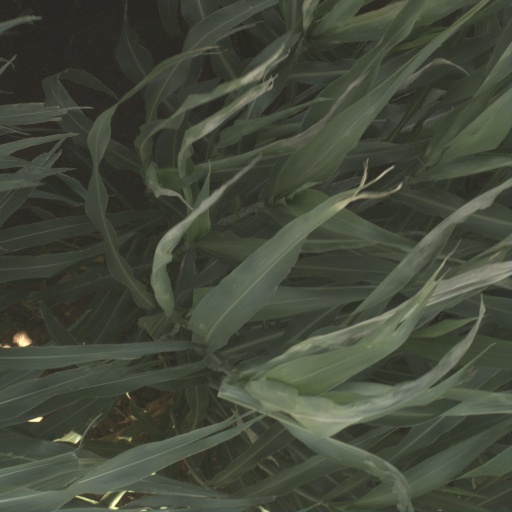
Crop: sorghum